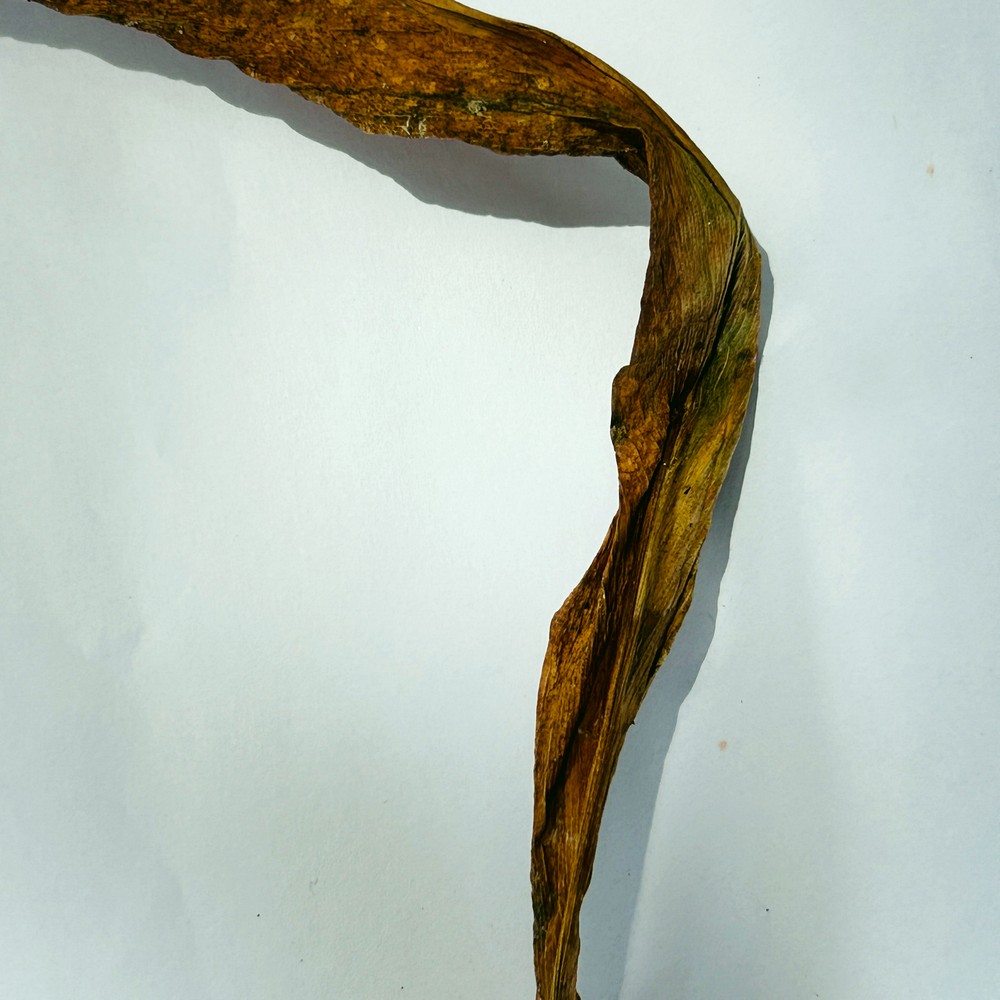
Label: Dry Leaf